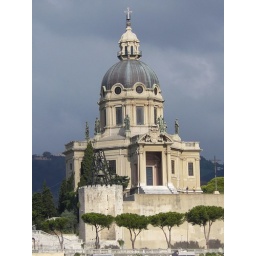
Cathedral up on the hill over Messina. Taken from our balcony on the ship.